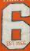
Number: 6